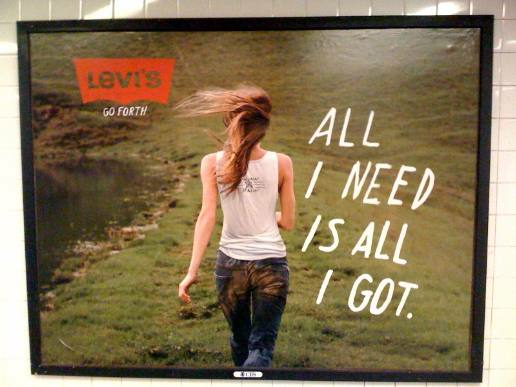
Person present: No